Kita Kita

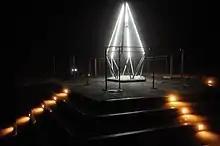
The Fortune Bell in Mount Moiwa.

Boy Yñiguez was the cinematographer of "Kita Kita". Principal photography was done in Hokkaido, Japan in 2016, almost a year before its release.